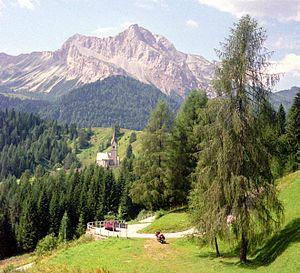
La Carnie est une région historico-géographique dans le Nord-Ouest du Frioul dont les communes, parties de la région autonome de Frioul-Vénétie Julienne, dépendent toutes administrativement de l'ancienne province d'Udine. On y parle couramment le dialecte carnique de la langue minoritaire reconnue, le frioulan.
Le monte Bìvera est une montagne qui s’élève à 2 474 m d’altitude dans les Alpes carniques, en Italie.